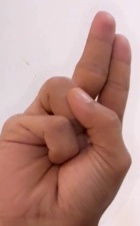
ASL sign: U